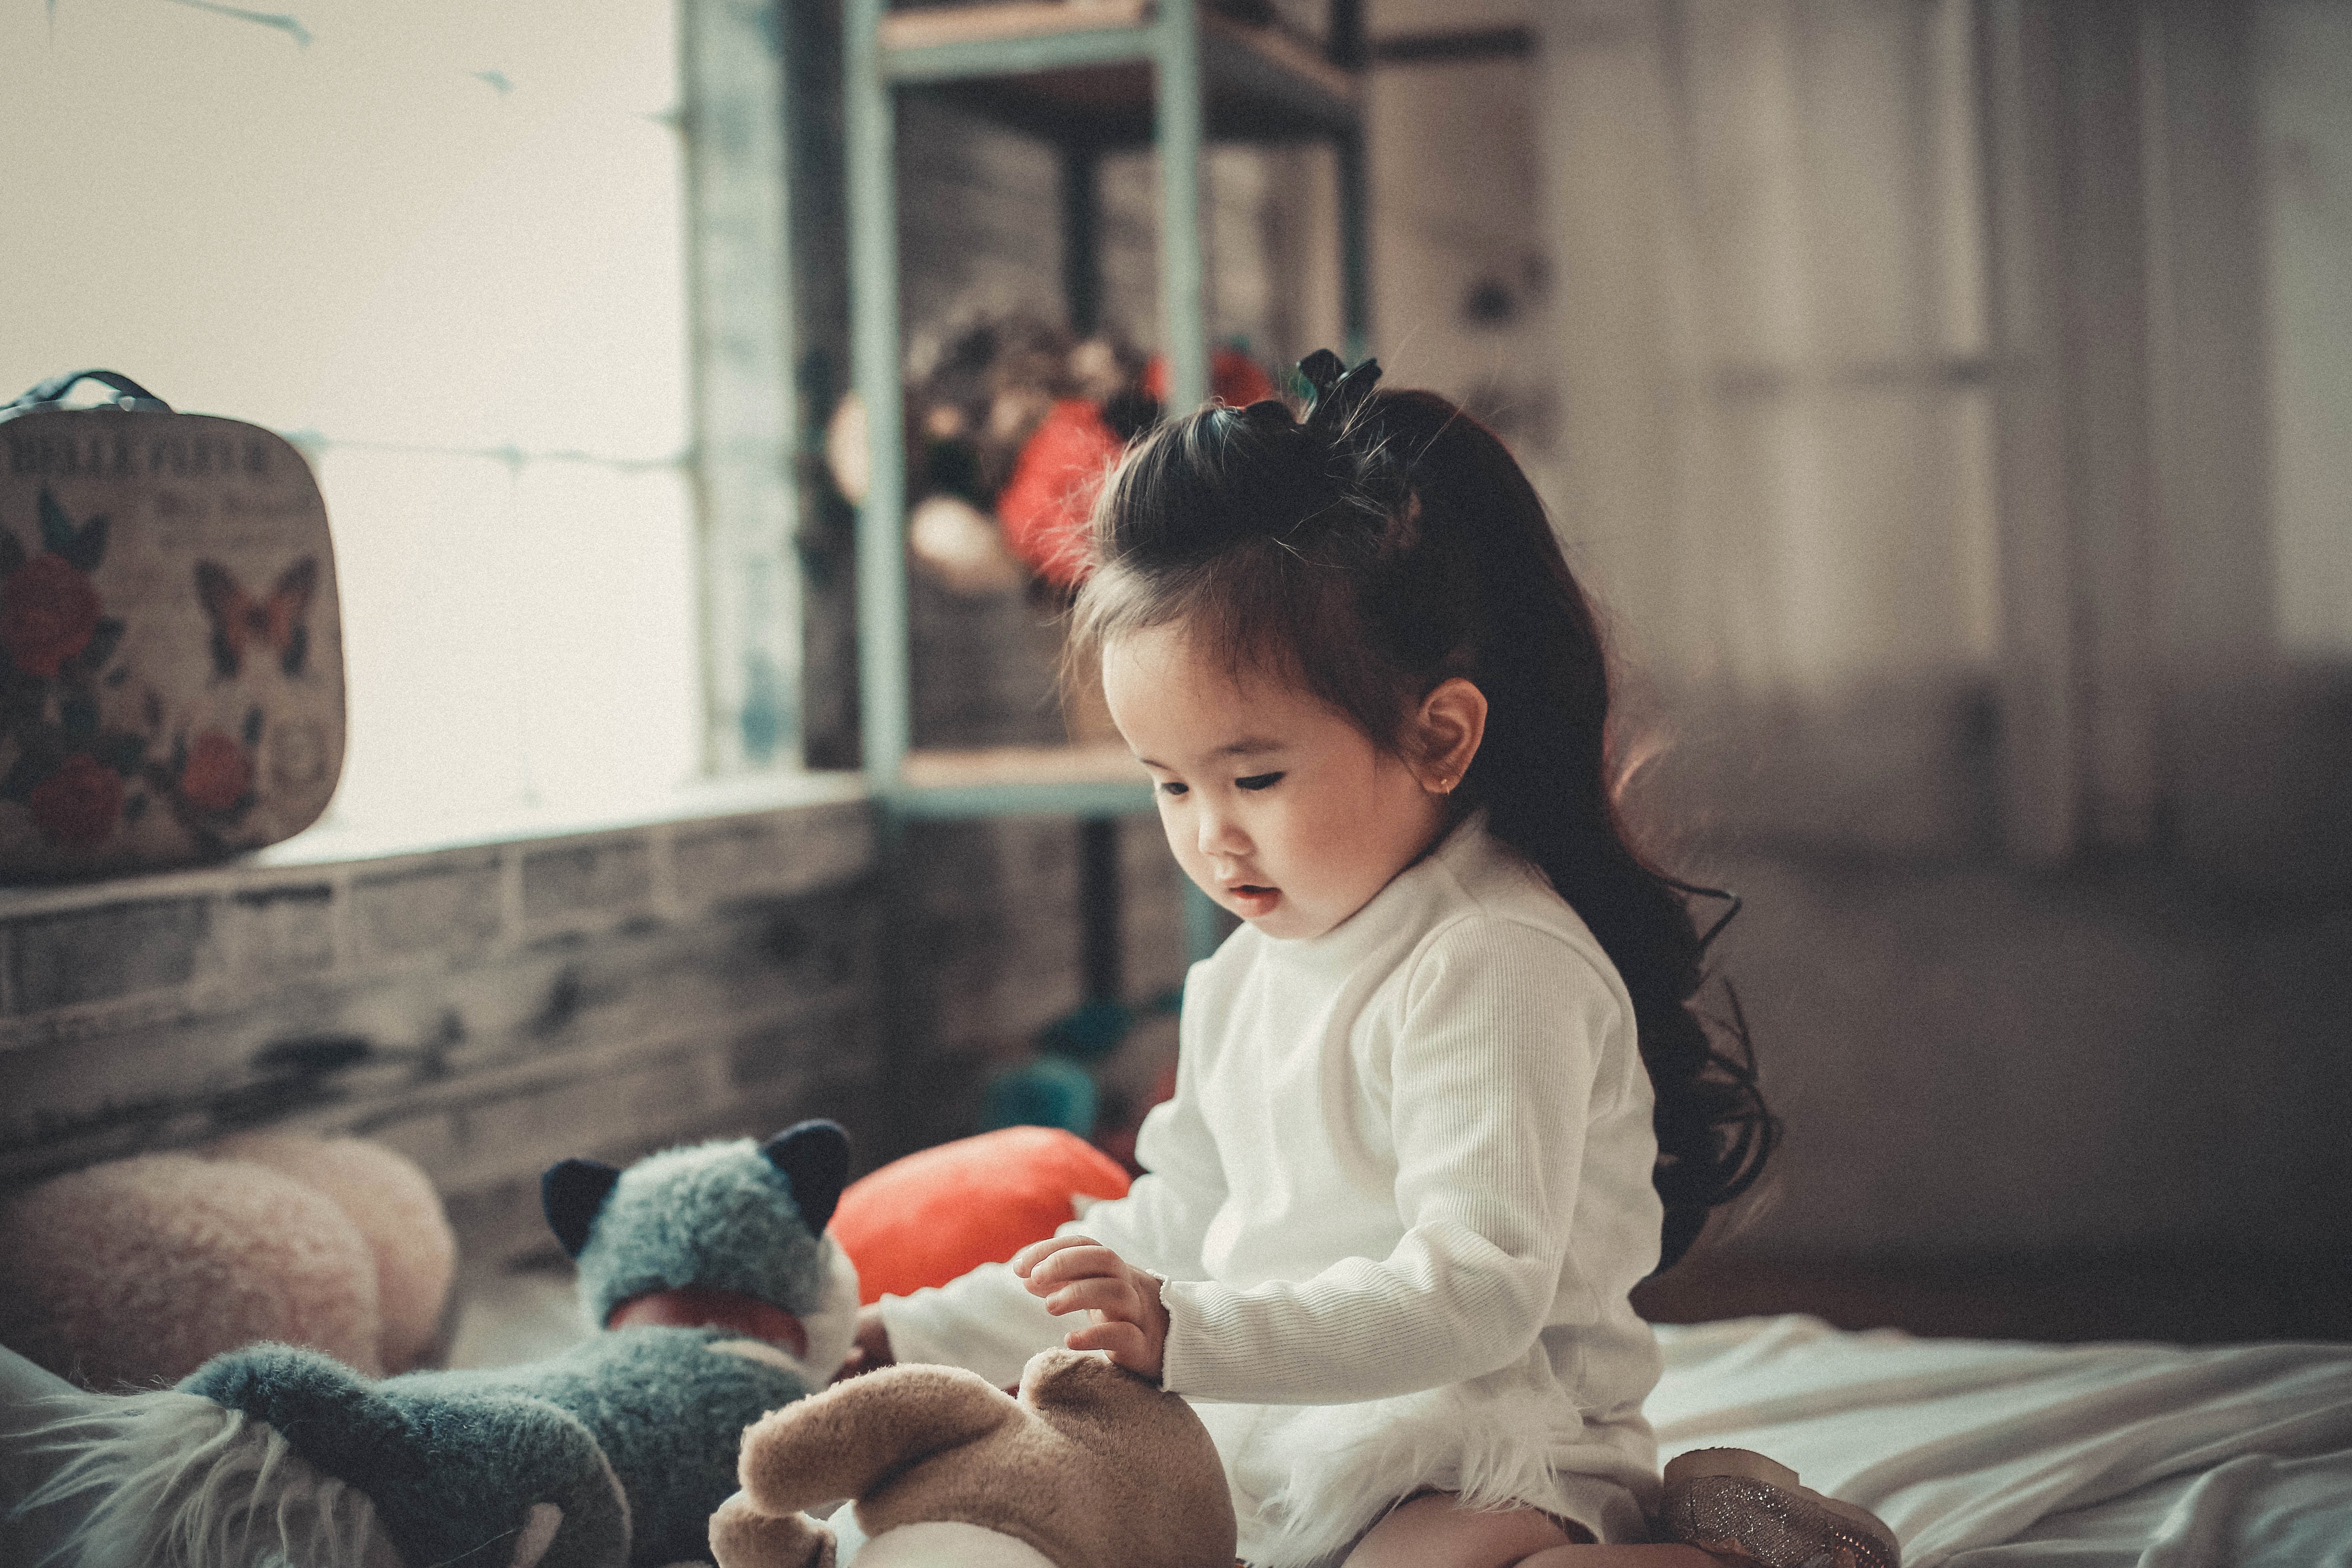
skin, child, girl, infant, toddler, eye, sitting, smile, portrait photography, happiness